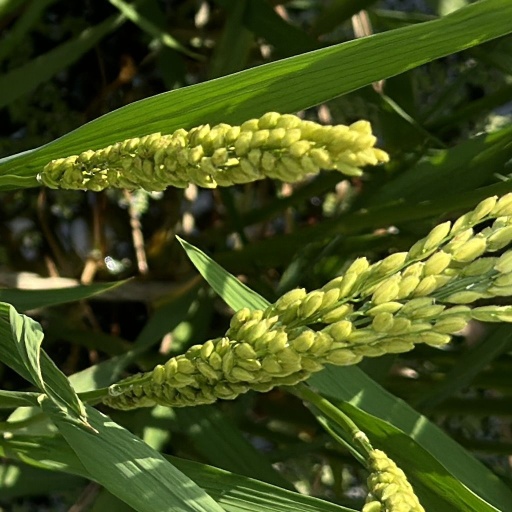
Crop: rice